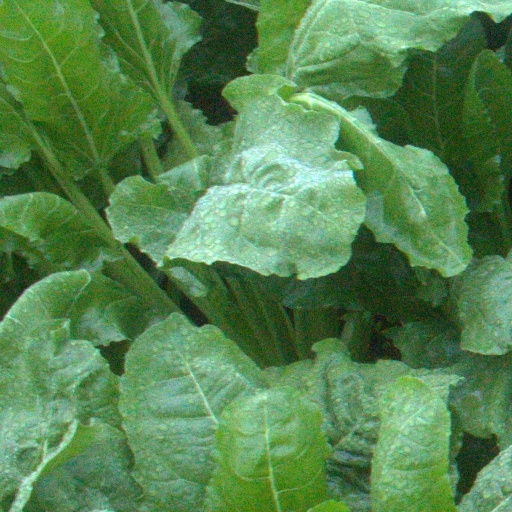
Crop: sugar beet